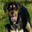
Label: dog